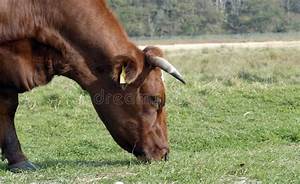
Label: mucca